VFA-32

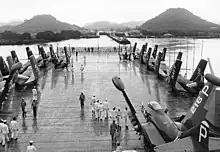
VF-32 F9F-6s during the world cruise of in 1954.

In 1950, the squadron were deployed to the Korean War with F4Us aboard . From October 1950 to January 1951, under the command of Richard L. Cevoli, VF-32 hit Korean targets including Wonsan Harbor, Puckchong, Chonjin, and Chosin Reservoir. On 4 December 1950, the aircraft of Ensign Jesse L. Brown, the first African-American aviator to complete the Navy's basic flight training program, was hit by flak while supporting embattled Marines at Chosin. He crash-landed his Corsair behind enemy lines on a snow-covered mountain slope. His wingman, Lt. (j.g.) Thomas J. Hudner Jr., could see that Brown survived the forced landing, but appeared to be trapped in the cockpit with smoke coming from the engine compartment. In an attempt to save his squadron mate, Hudner crash-landed his own plane nearby. Hudner found Brown semi-conscious, and with the assistance of a responding helicopter pilot, attempted but was unable to extricate Brown from the crumpled fuselage. Although the attempted rescue failed, Hudner received the Medal of Honor and Brown received, posthumously, the Distinguished Flying Cross.